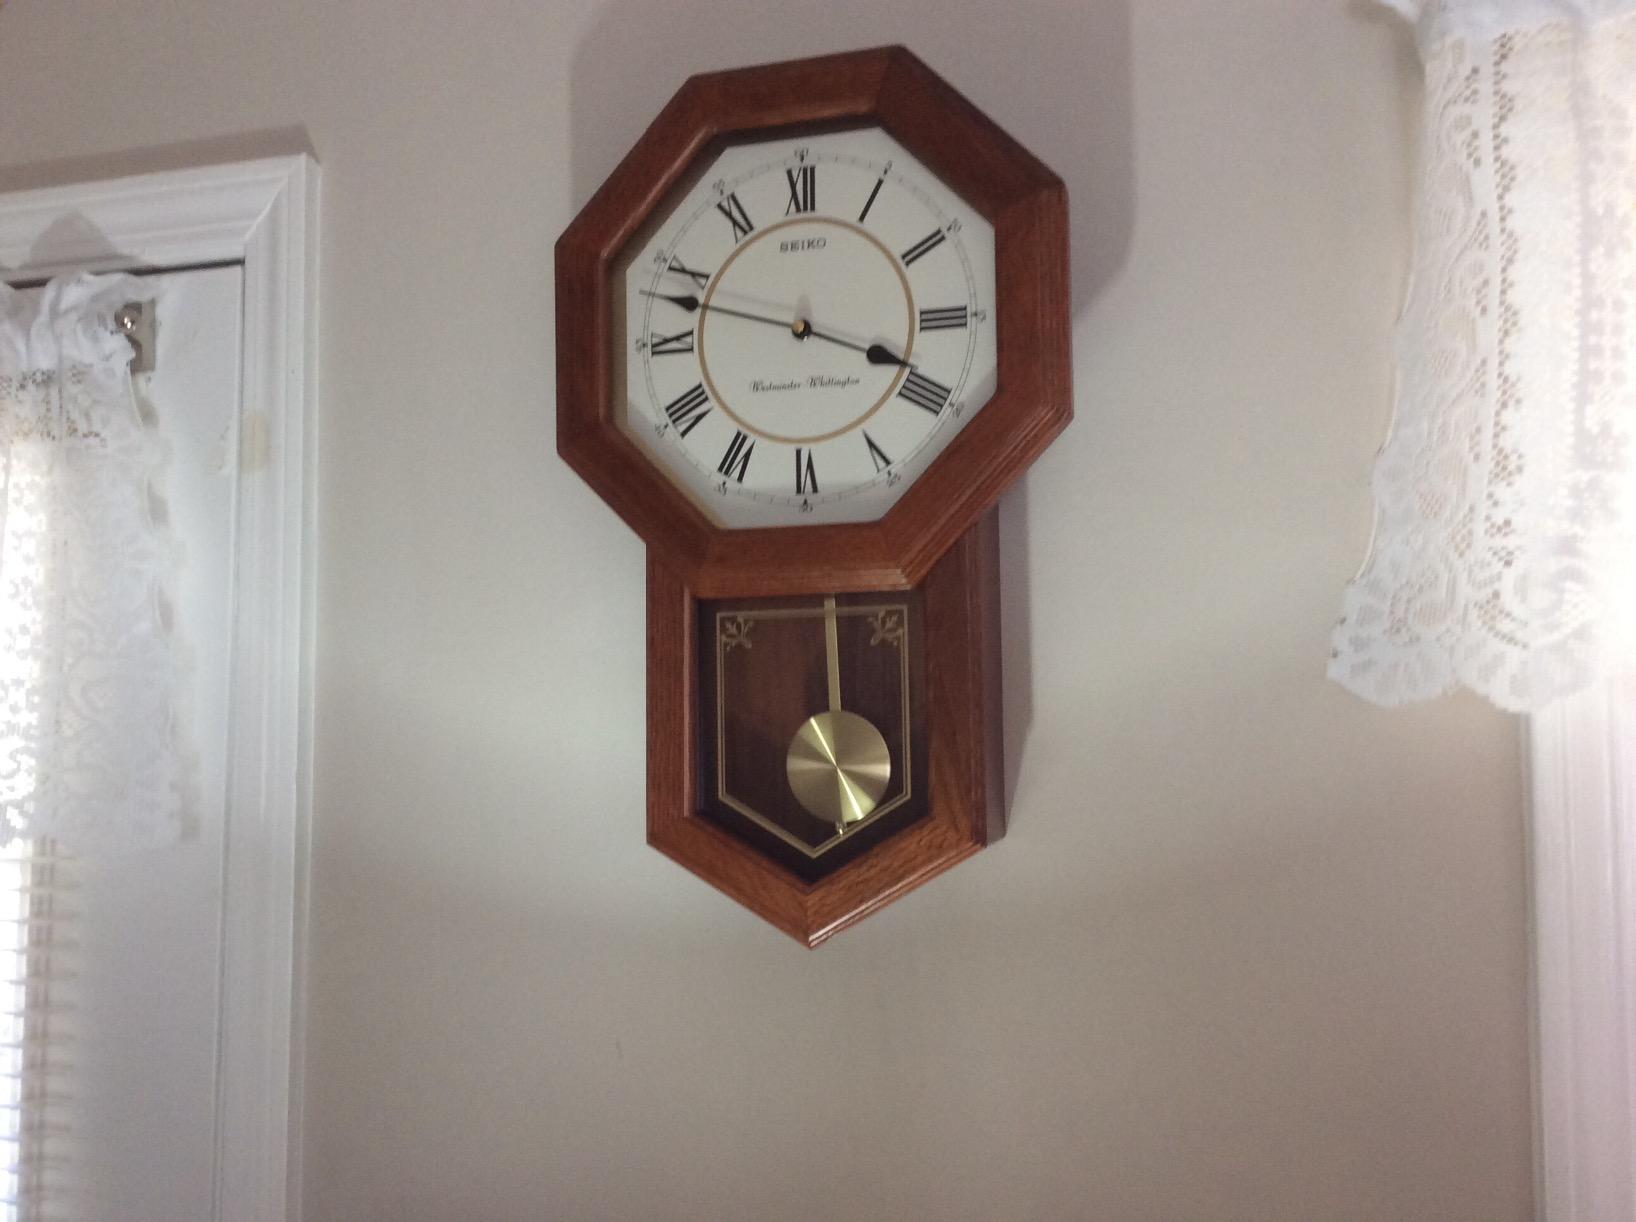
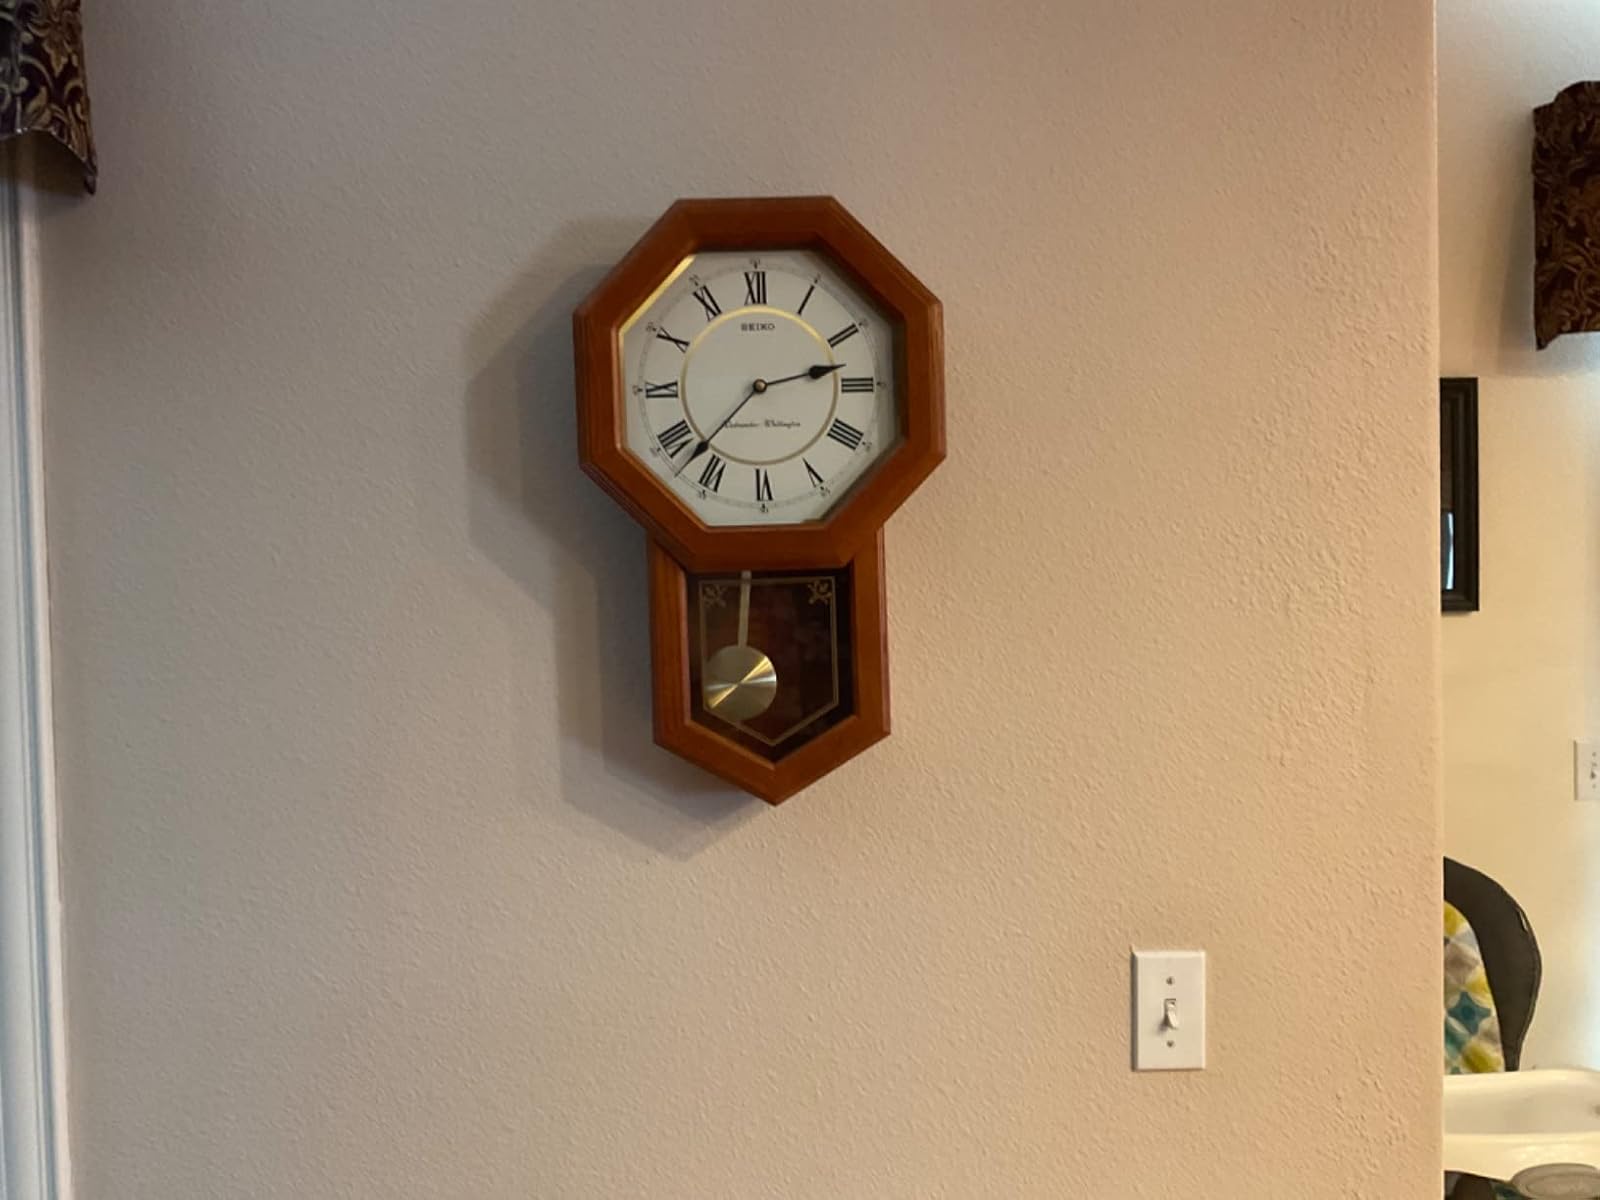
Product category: clock
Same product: yes